Miriam Tindall Smith

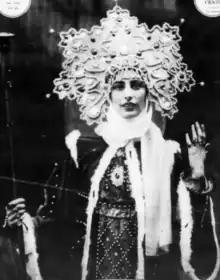
Miriam Tindall in Russian-inspired costume for a student production, from a 1924 publication

Miriam Pauline Tindall Smith (1901 – January 13, 1973) was an American artist, based in Philadelphia. She made paintings, murals, sculptures, and costume designs.